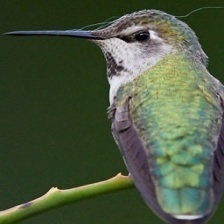
Species: ANNAS HUMMINGBIRD
Scientific name: CALYPTE ANNA
ImageNet parent category: hummingbird